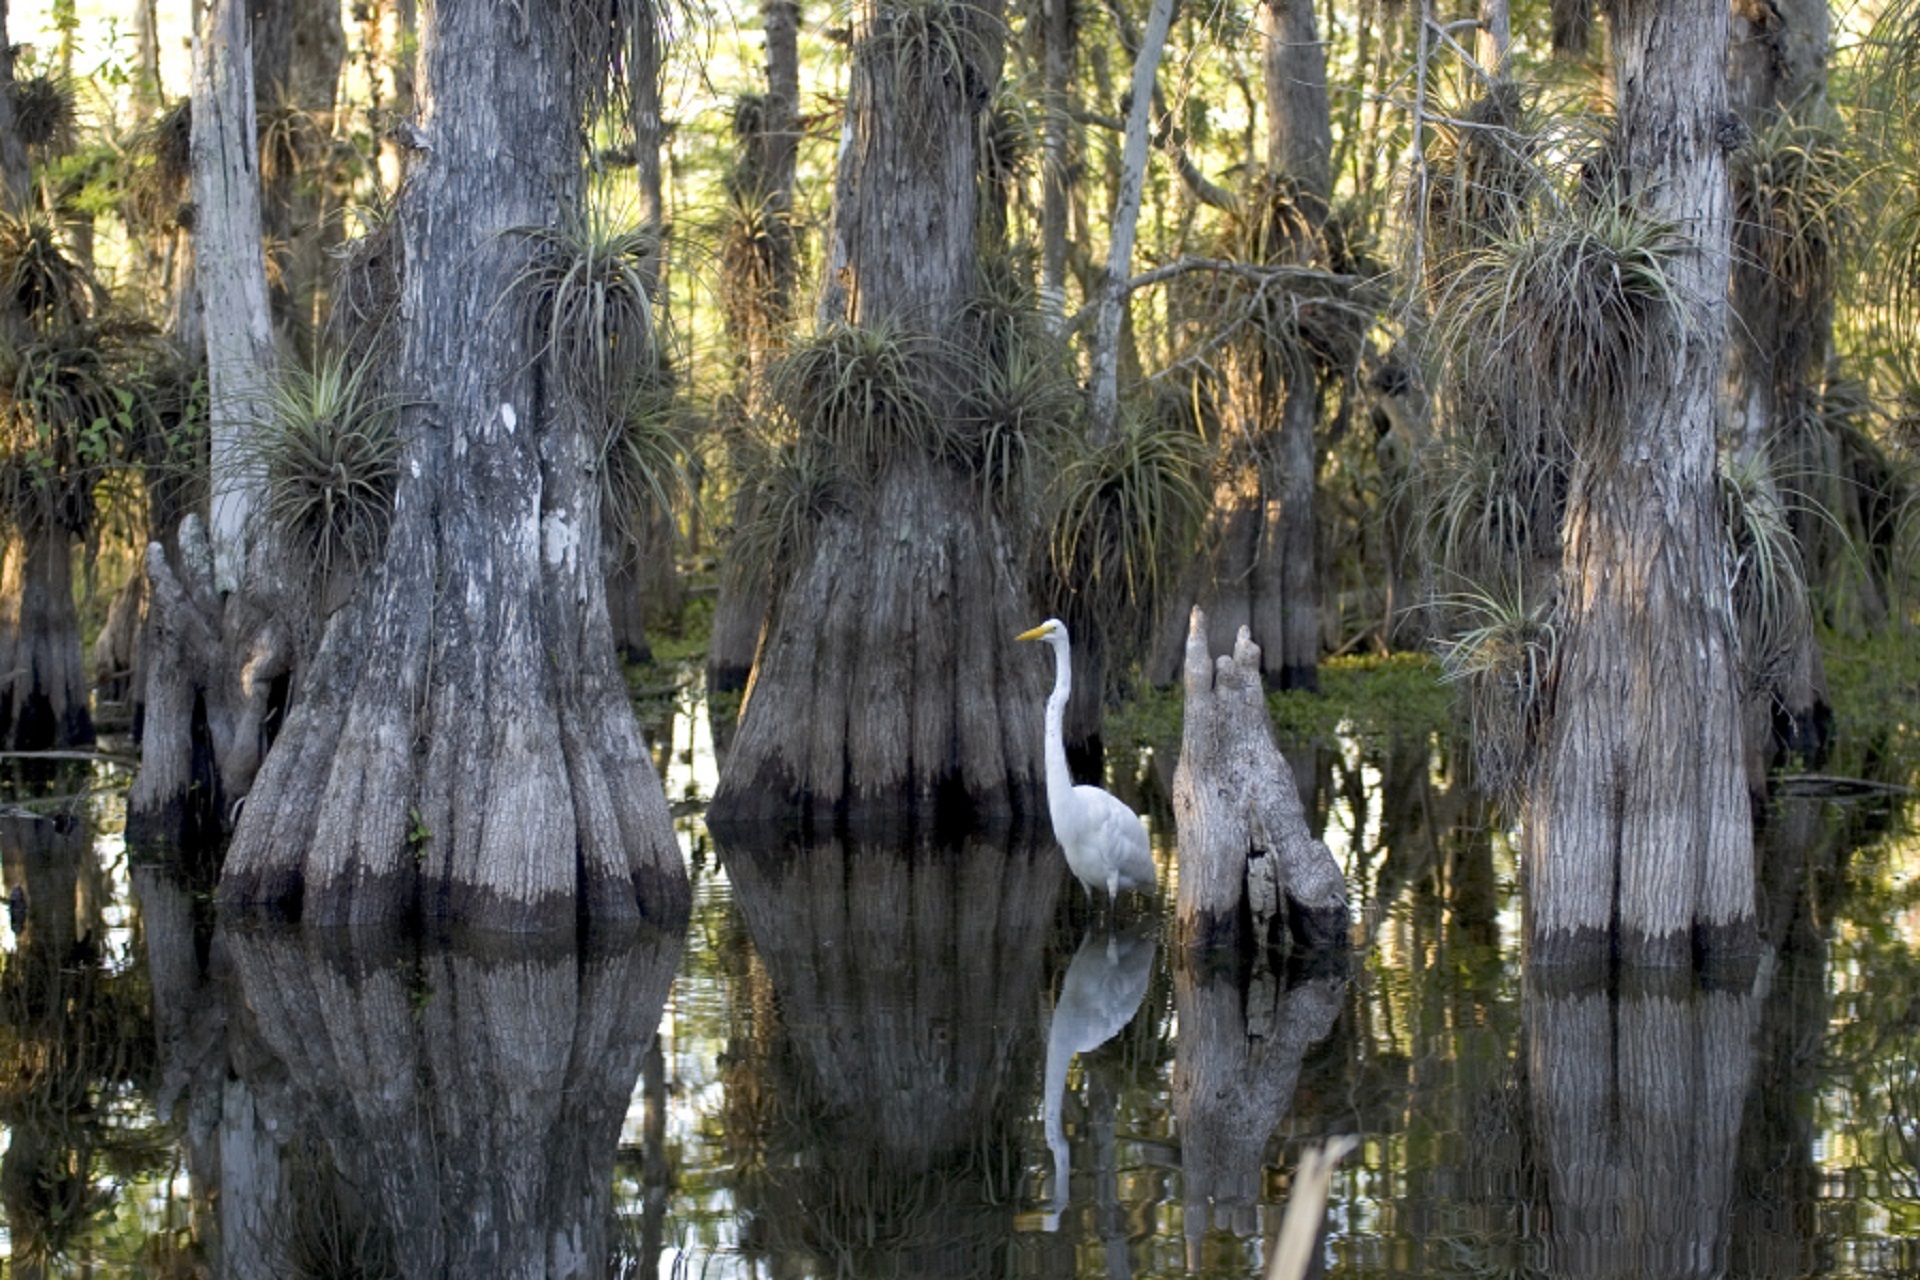
landscape, tree, nature, forest, swamp, bird, plant, sunlight, leaf, flower, trunk, formation, wildlife, reflection, jungle, tranquil, scenic, autumn, park, trees, outdoors, national, great, rainforest, wetland, mangrove, woodland, habitat, waterfowl, egret, cypress, everglades, natural environment, woody plant